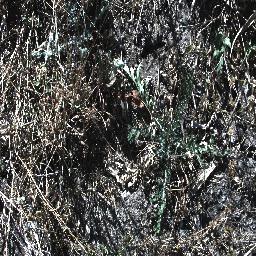
Label: parthenium